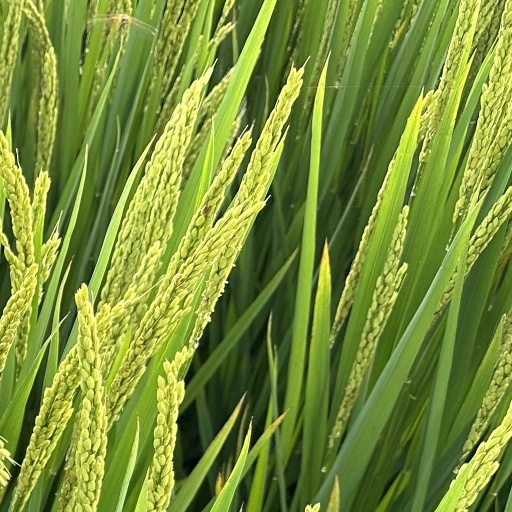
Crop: rice